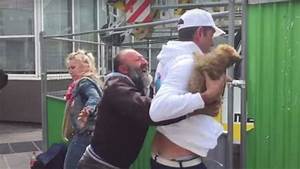
Label: dog